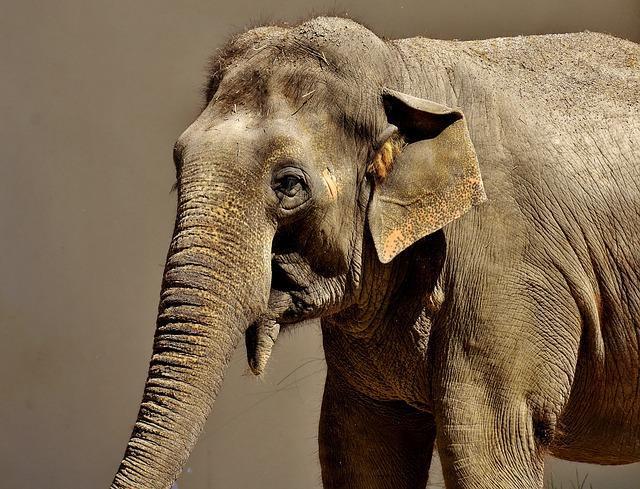
elephant